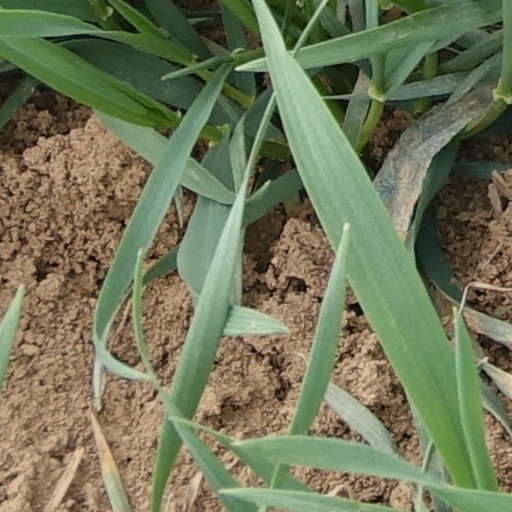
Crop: wheat